Kishore Mahbubani

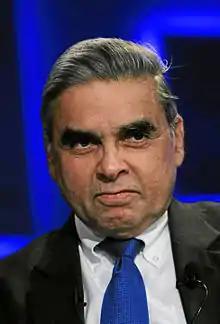
Mahbubani in 2012

Kishore Mahbubani (born 24 October 1948) is a Singaporean diplomat and geopolitical consultant who served as Singapore Permanent Representative to the United Nations between 1984 and 1989, and again between 1998 and 2004, and President of the United Nations Security Council between 2001 and 2002.